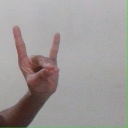
अक्षर: श